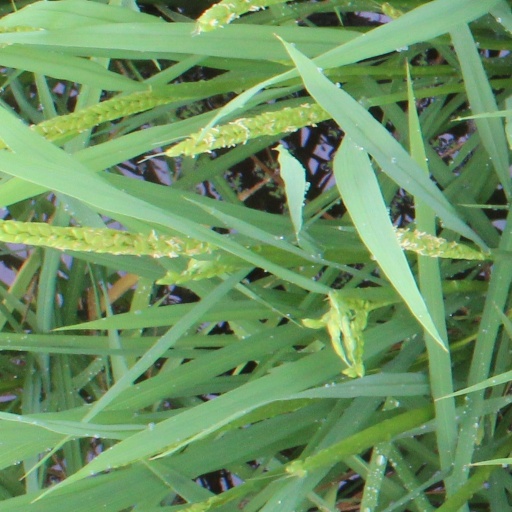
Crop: rice